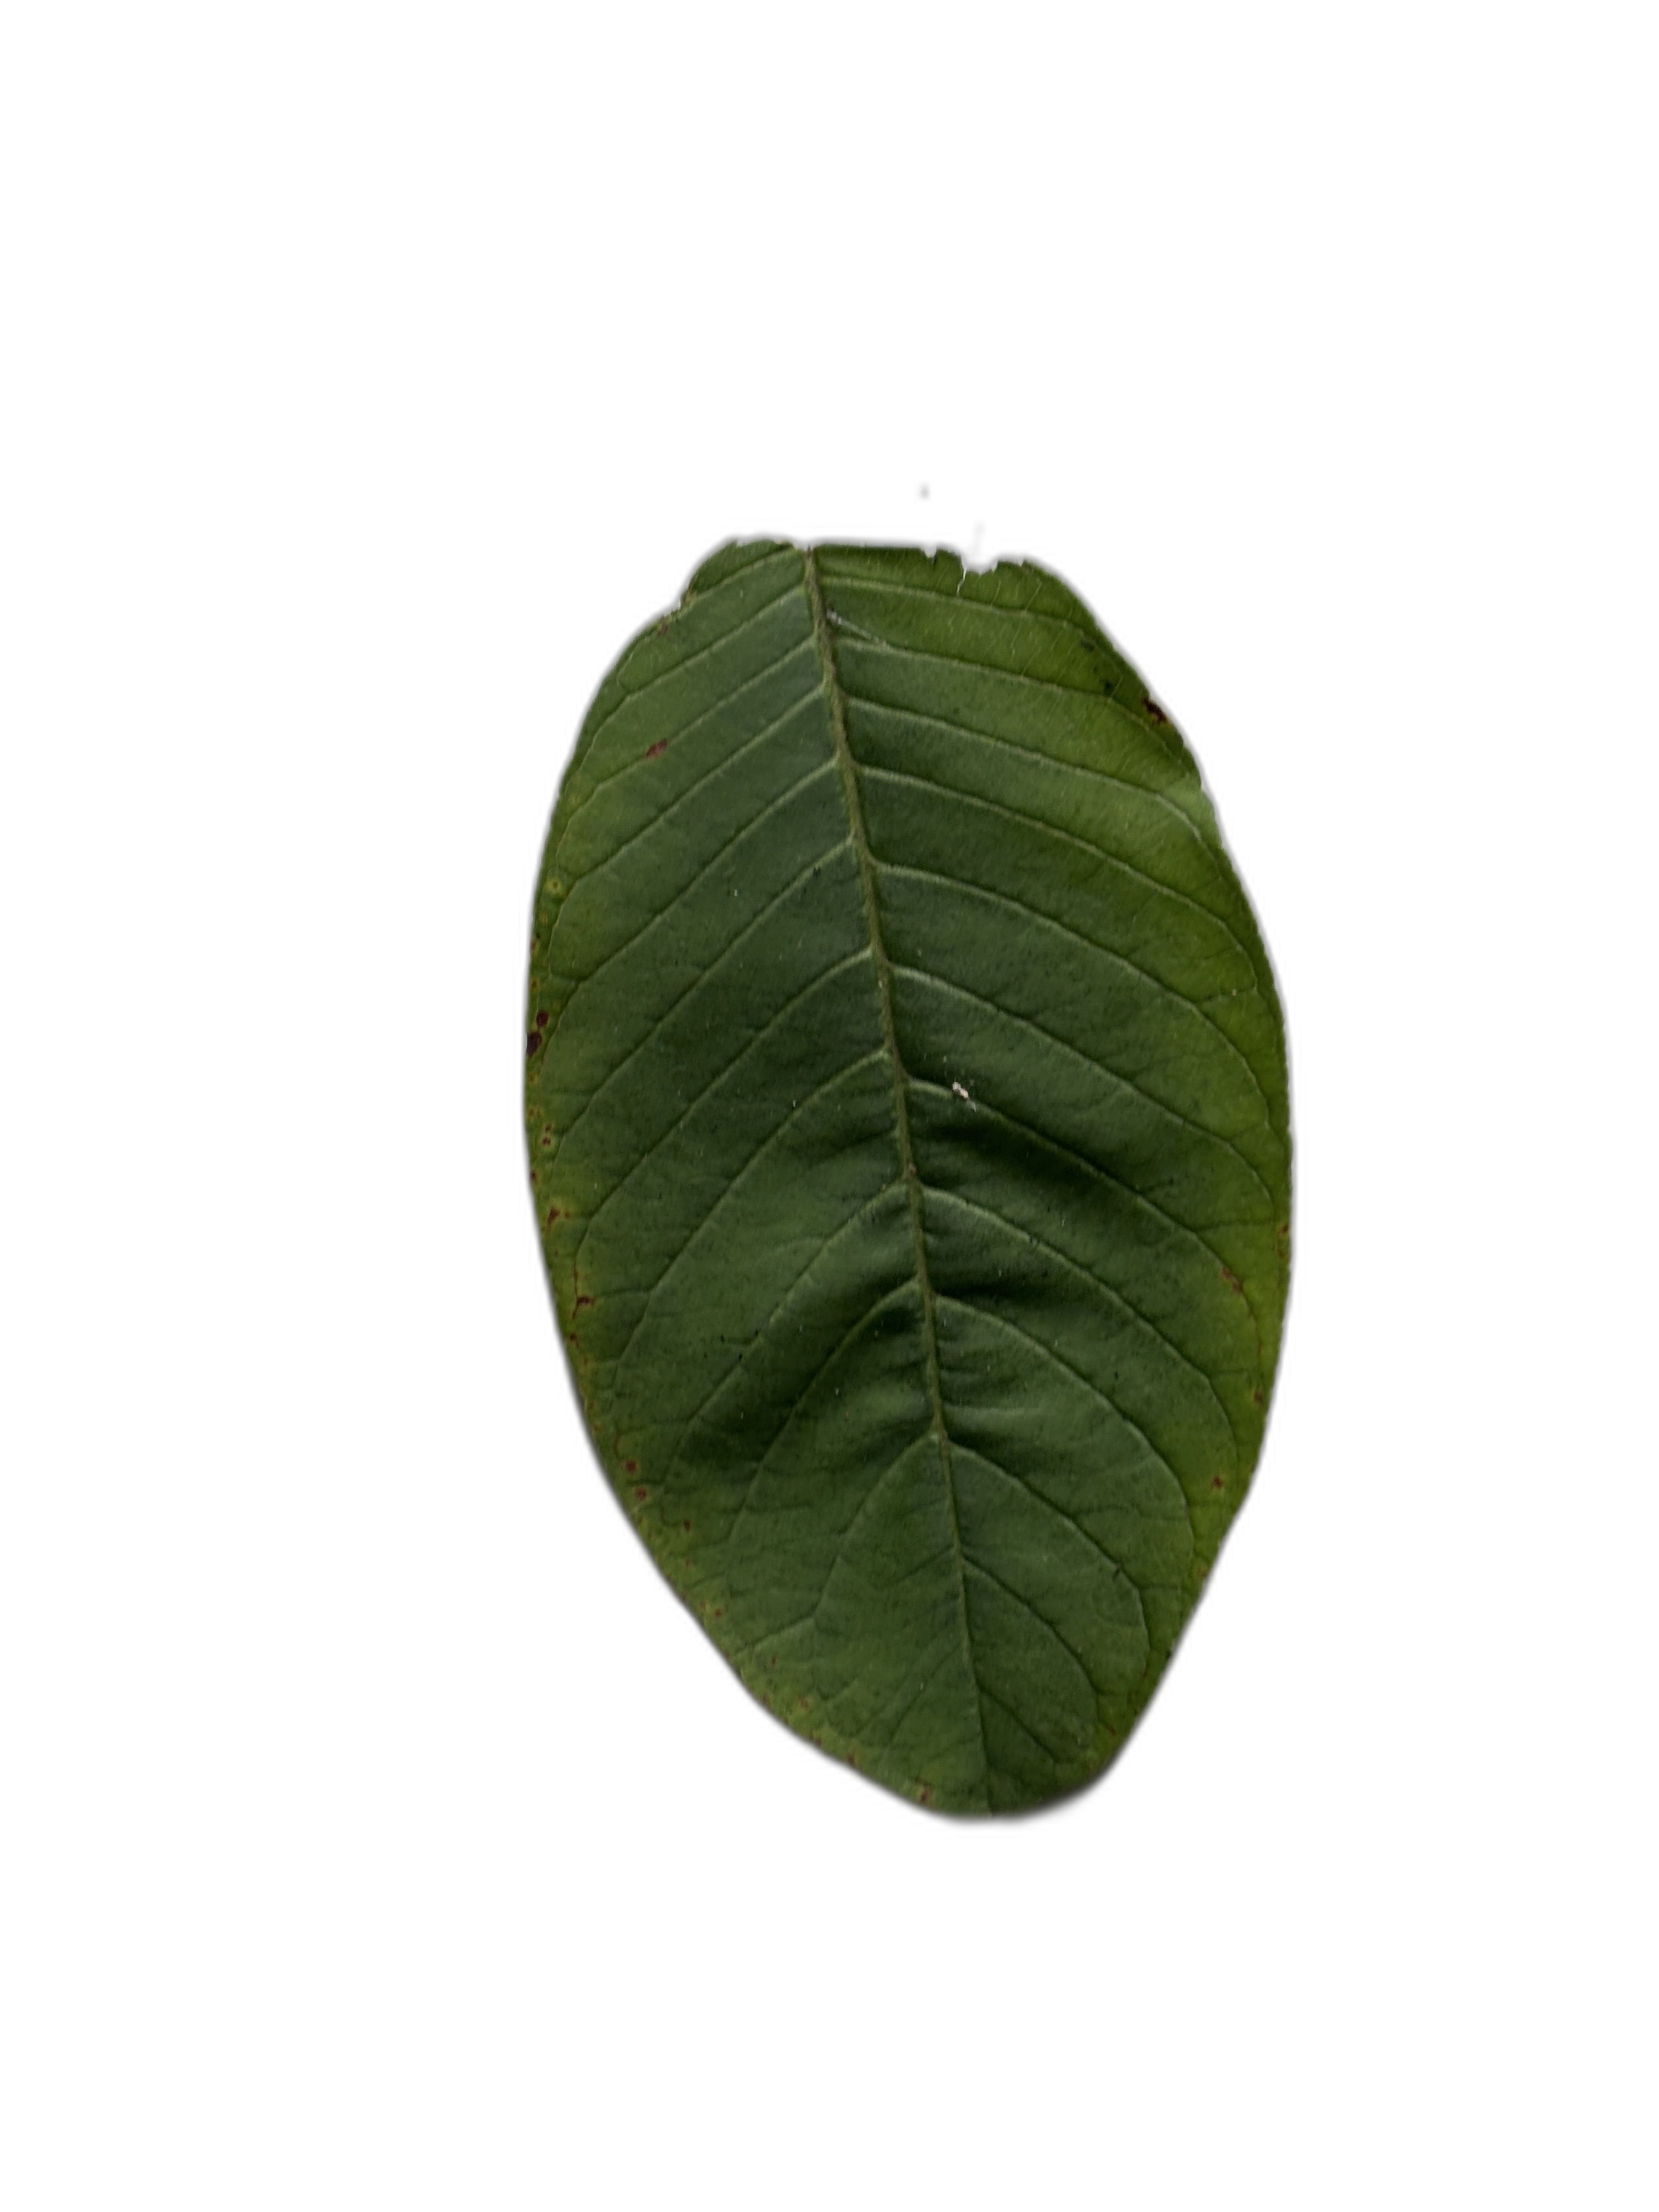
Plant part: leaf
Disease: Healthy